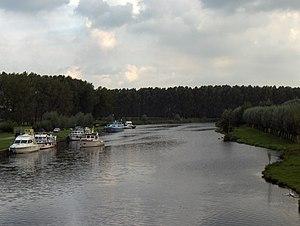
Le canal de Moer ou Moervaart est un canal de 27 km qui relie le Canal Gand-Terneuzen à la ville de Lokeren en Belgique. Le canal traverse les communes de Wachtebeke, Moerbeke et Lokeren.